John W. Johnston

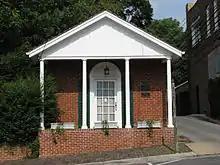
Johnston & Trigg Law Office on Court Street in downtown Abingdon. Now in possession of the Historical Society of Washington County, Virginia.

Johnston served as commonwealth attorney for Tazewell County between 1844 and 1846. In 1846, he was elected to serve the remainder of the 1846–1847 term in the Virginia Senate, representing Tazewell, Wythe, Grayson, Smyth, Carroll, and Pulaski counties. He was re-elected for the 1847–1848 session.